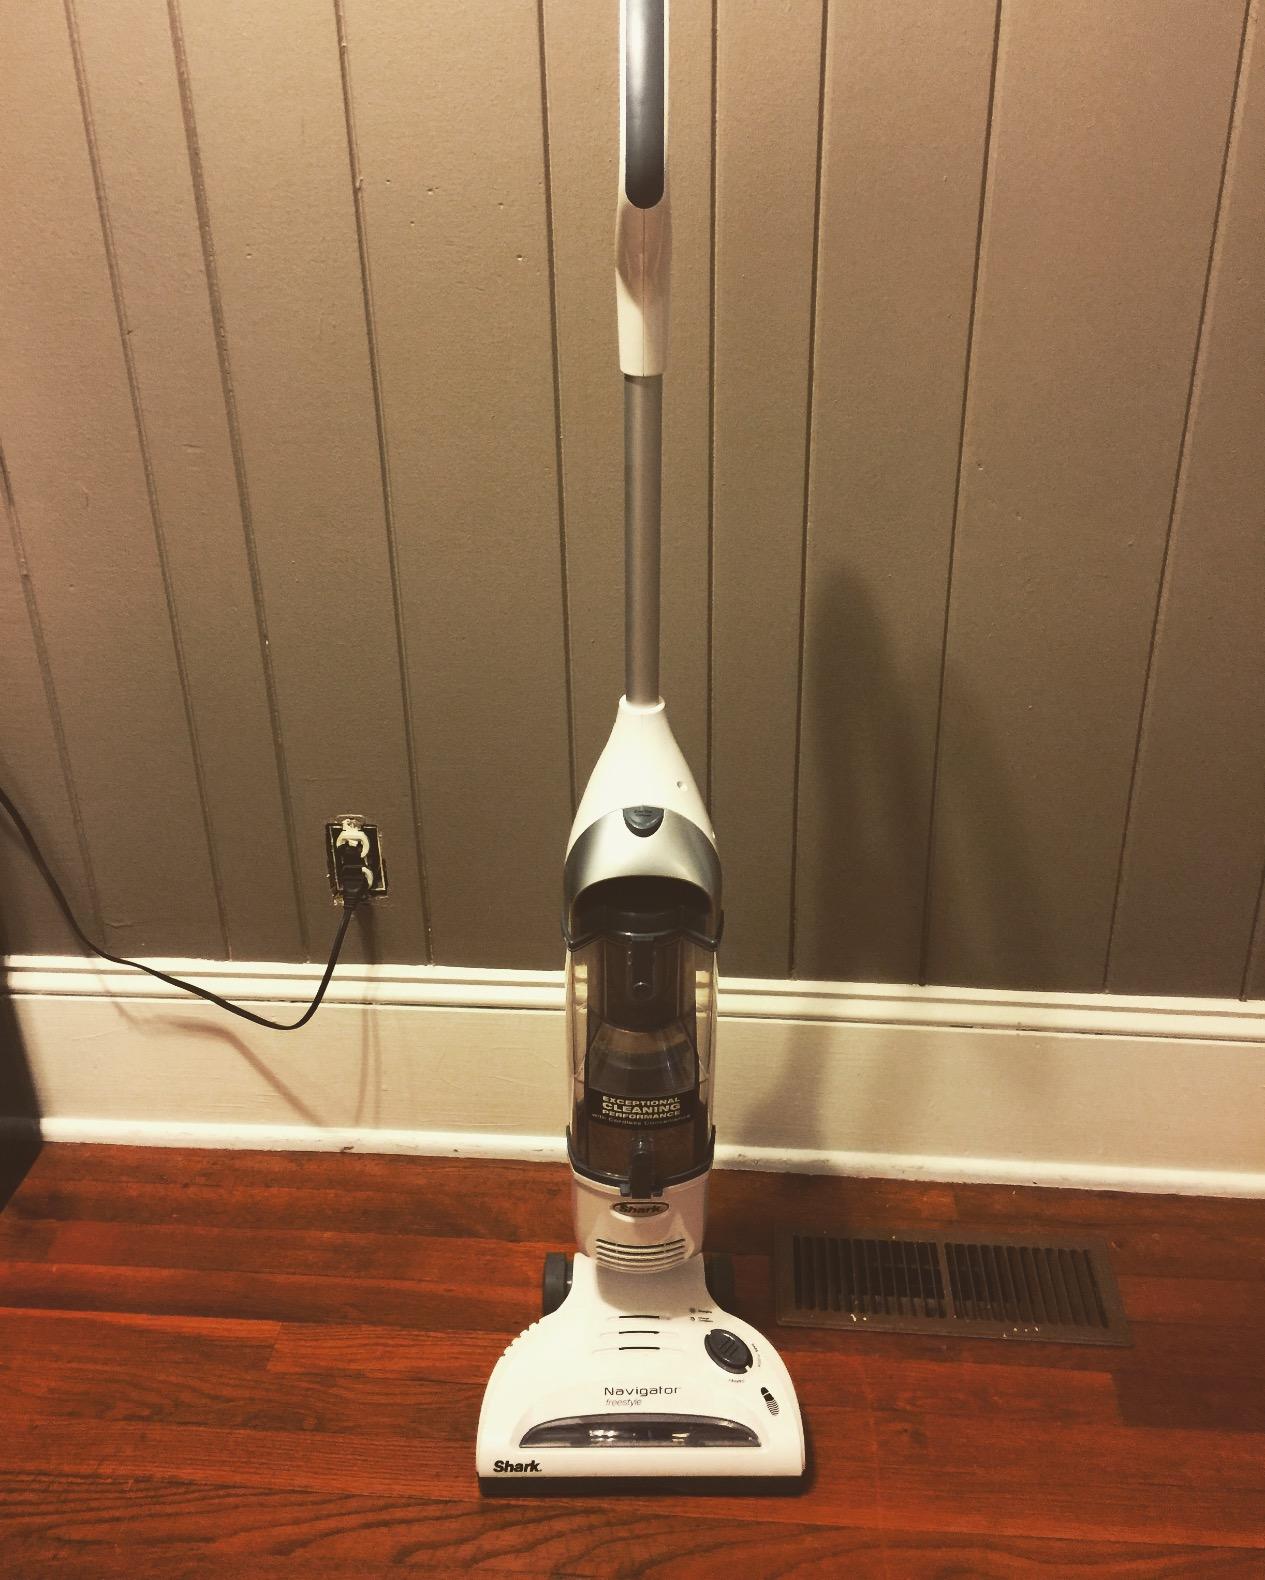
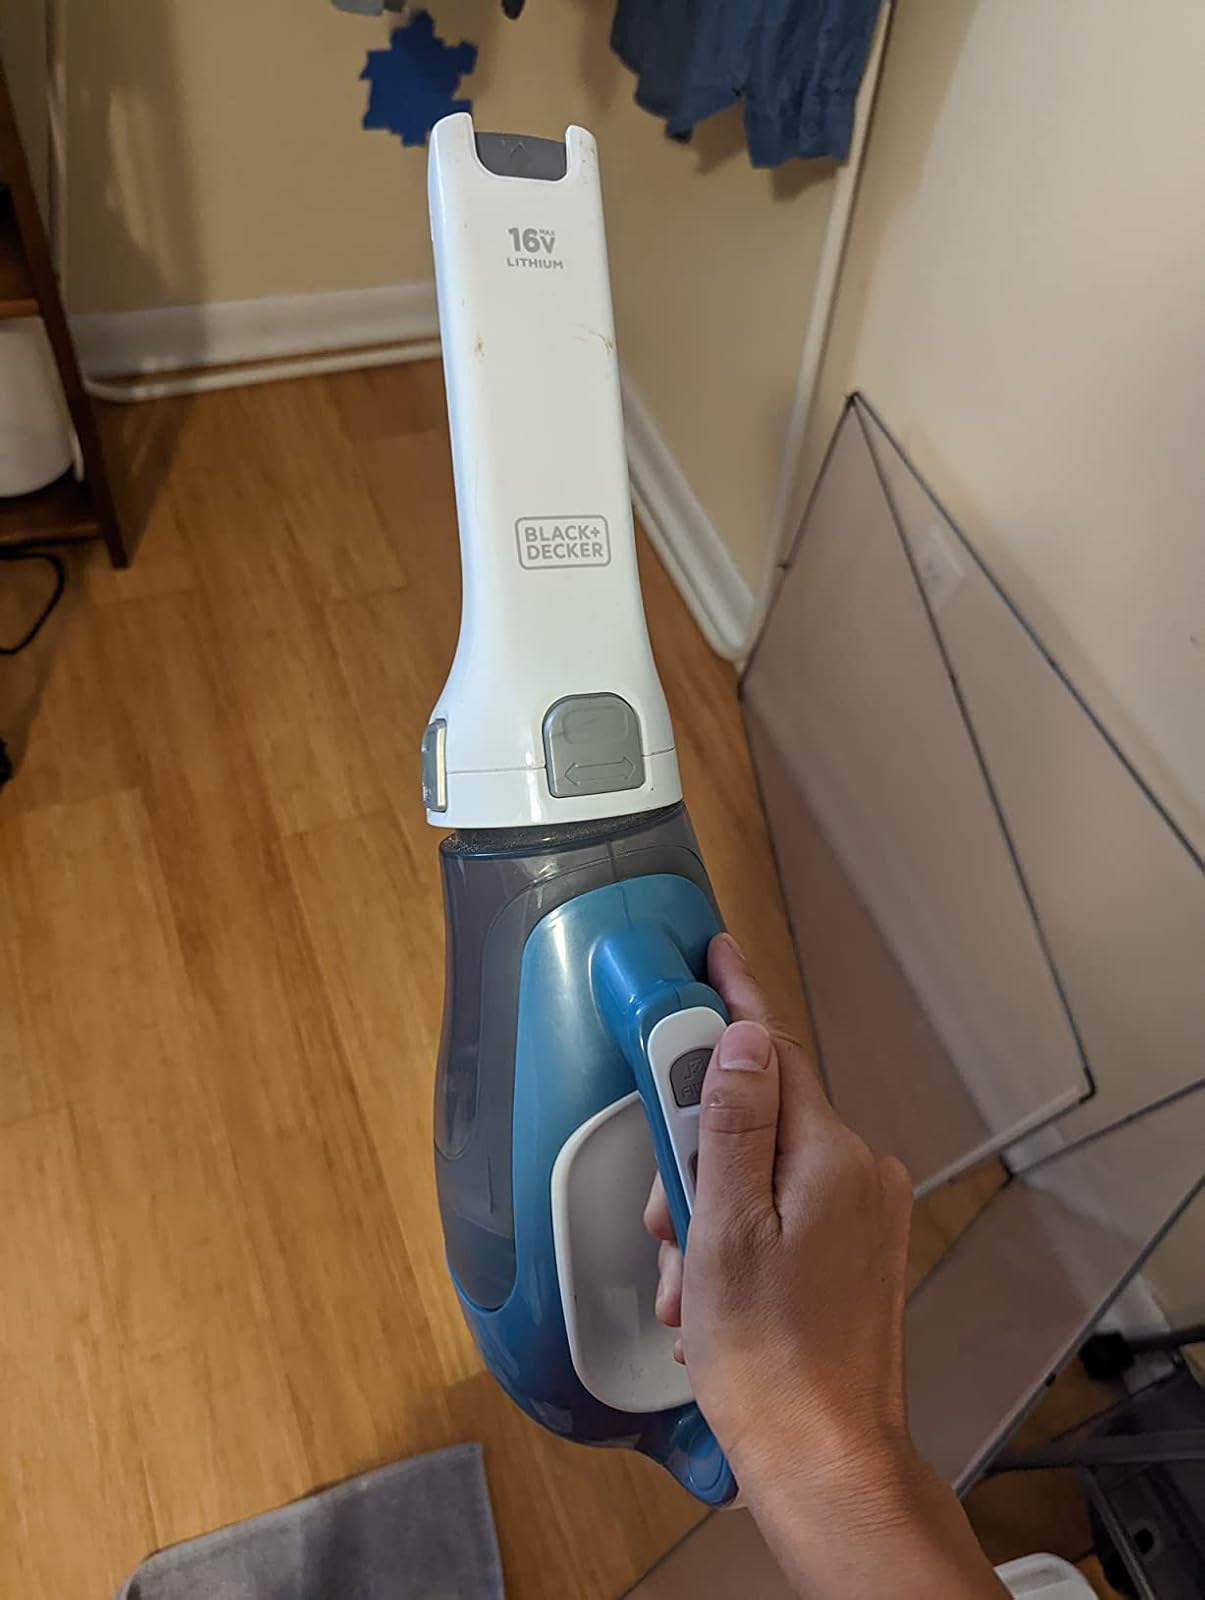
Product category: items_vacuum
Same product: no